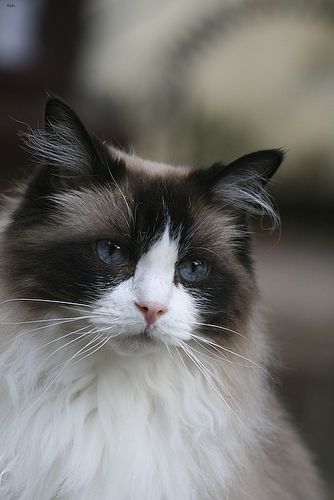
Animal: cat
Breed: Ragdoll